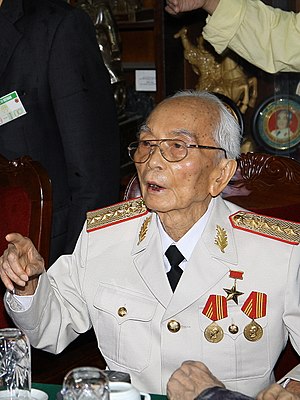
Võ Nguyên Giáp
General Võ Nguyên Giáp var en vietnamesisk general og statsmand. Han kæmpede i den Første indokinesiske krig, og Vietnamkrigen. De vigtigste slag han kæmpede var i: Lang Song, Hoa Binh, Slaget ved Dien Bien Phu, Tet offensiven og Nguyen Hue offensiven.